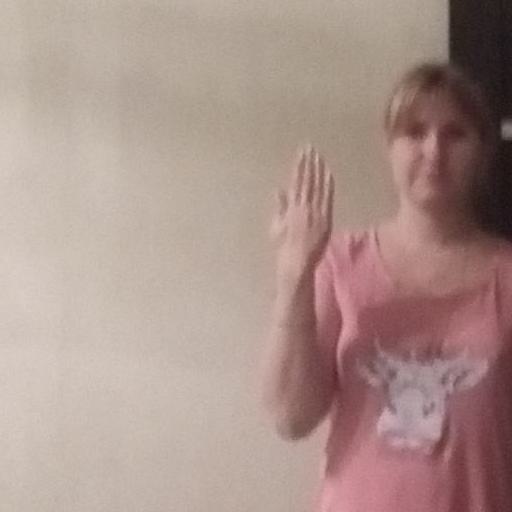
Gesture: stop_inverted